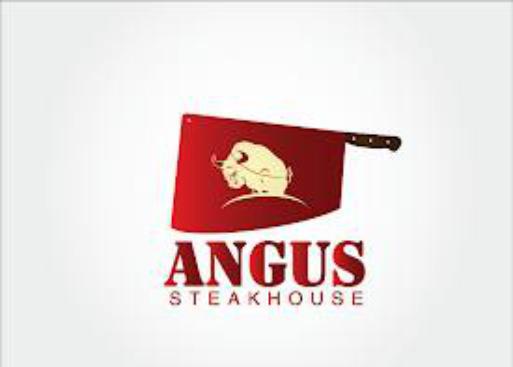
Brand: Black Angus Steakhouse
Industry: Food